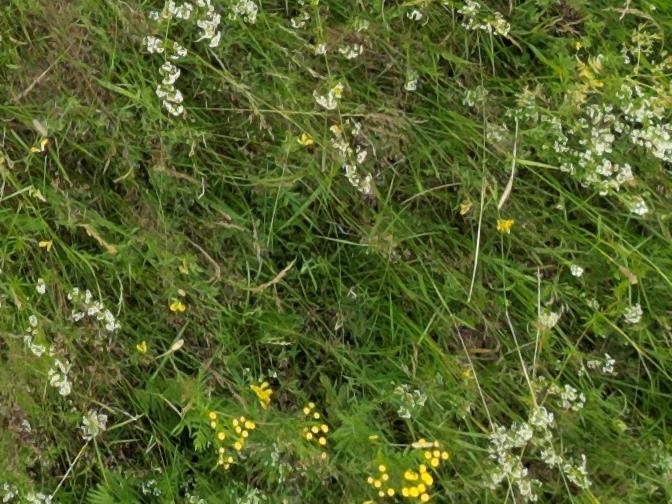
Flowers visible:  daisy flowers, yarrow flowers, yarrow flowers, yarrow flowers